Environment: real
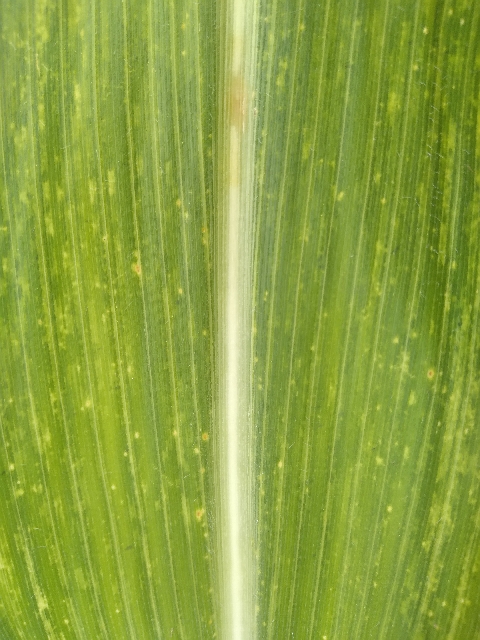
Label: lethal_necrosis